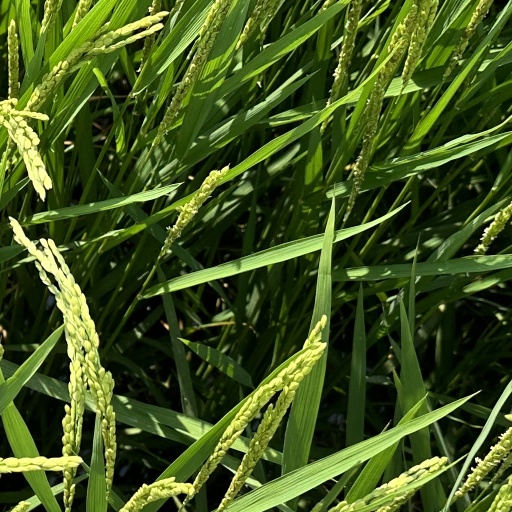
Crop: rice